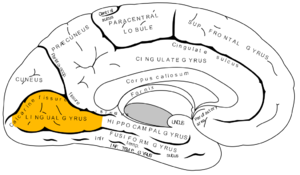
Le lobule lingual O₅ est un gyrus de la face inféro-interne du lobe occipital du cortex cérébral.